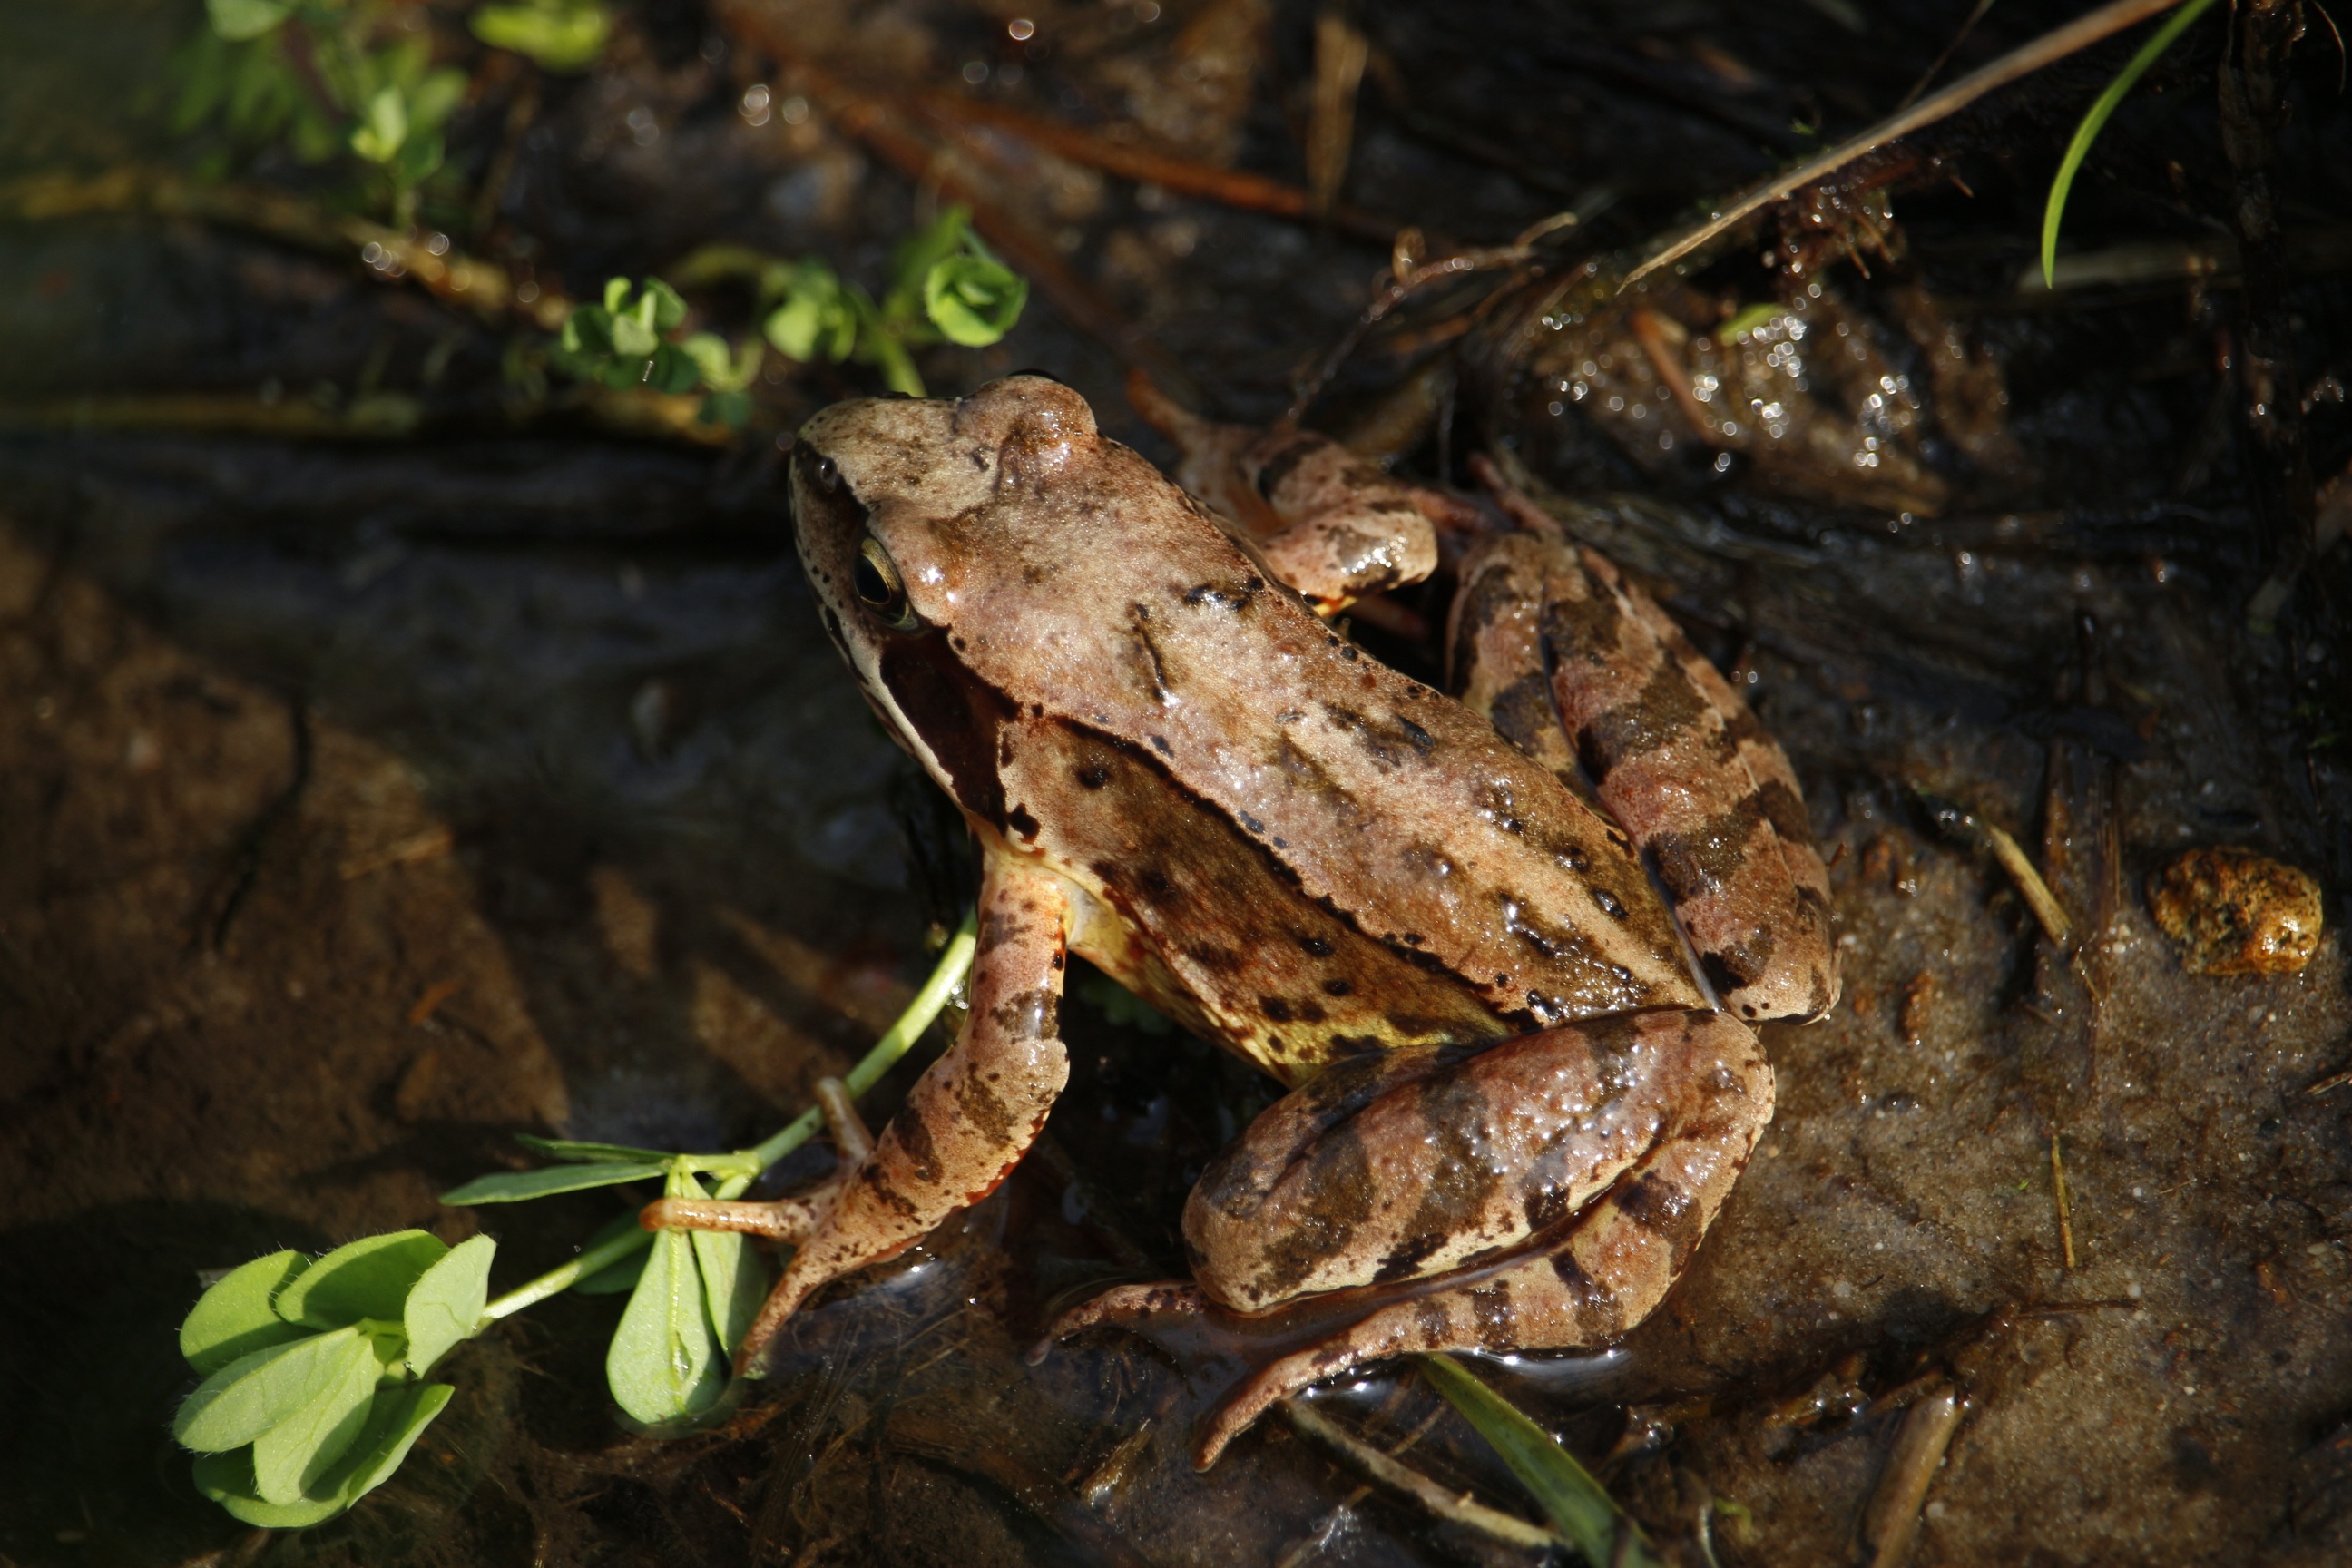
water, nature, grass, sun, lake, pond, wildlife, swim, green, high, rest, frog, toad, amphibian, garden, close, fauna, tree frog, bank, vertebrate, newt, creature, amphibians, bach, waters, animal world, wildlife photography, garden pond, pools, frog pond, water frog, aquatic animal, anuran, ranidae, salamandridae